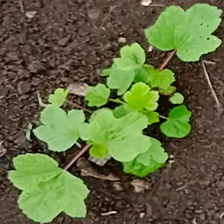
Weed species: Little_Mallow(Malva parviflora)